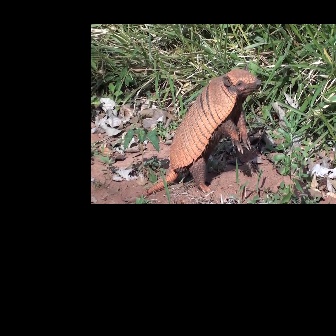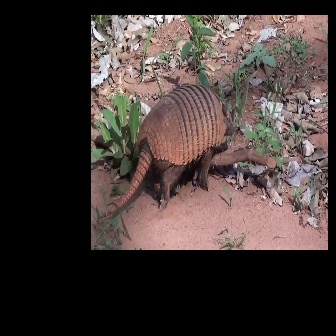
  Please identify the target specified by the bounding box [125,67,261,203] in the first image and locate it in the second image. Return the coordinates in [x_min,y_min,x_max,y_max] format.
Answer: [95,81,235,220]